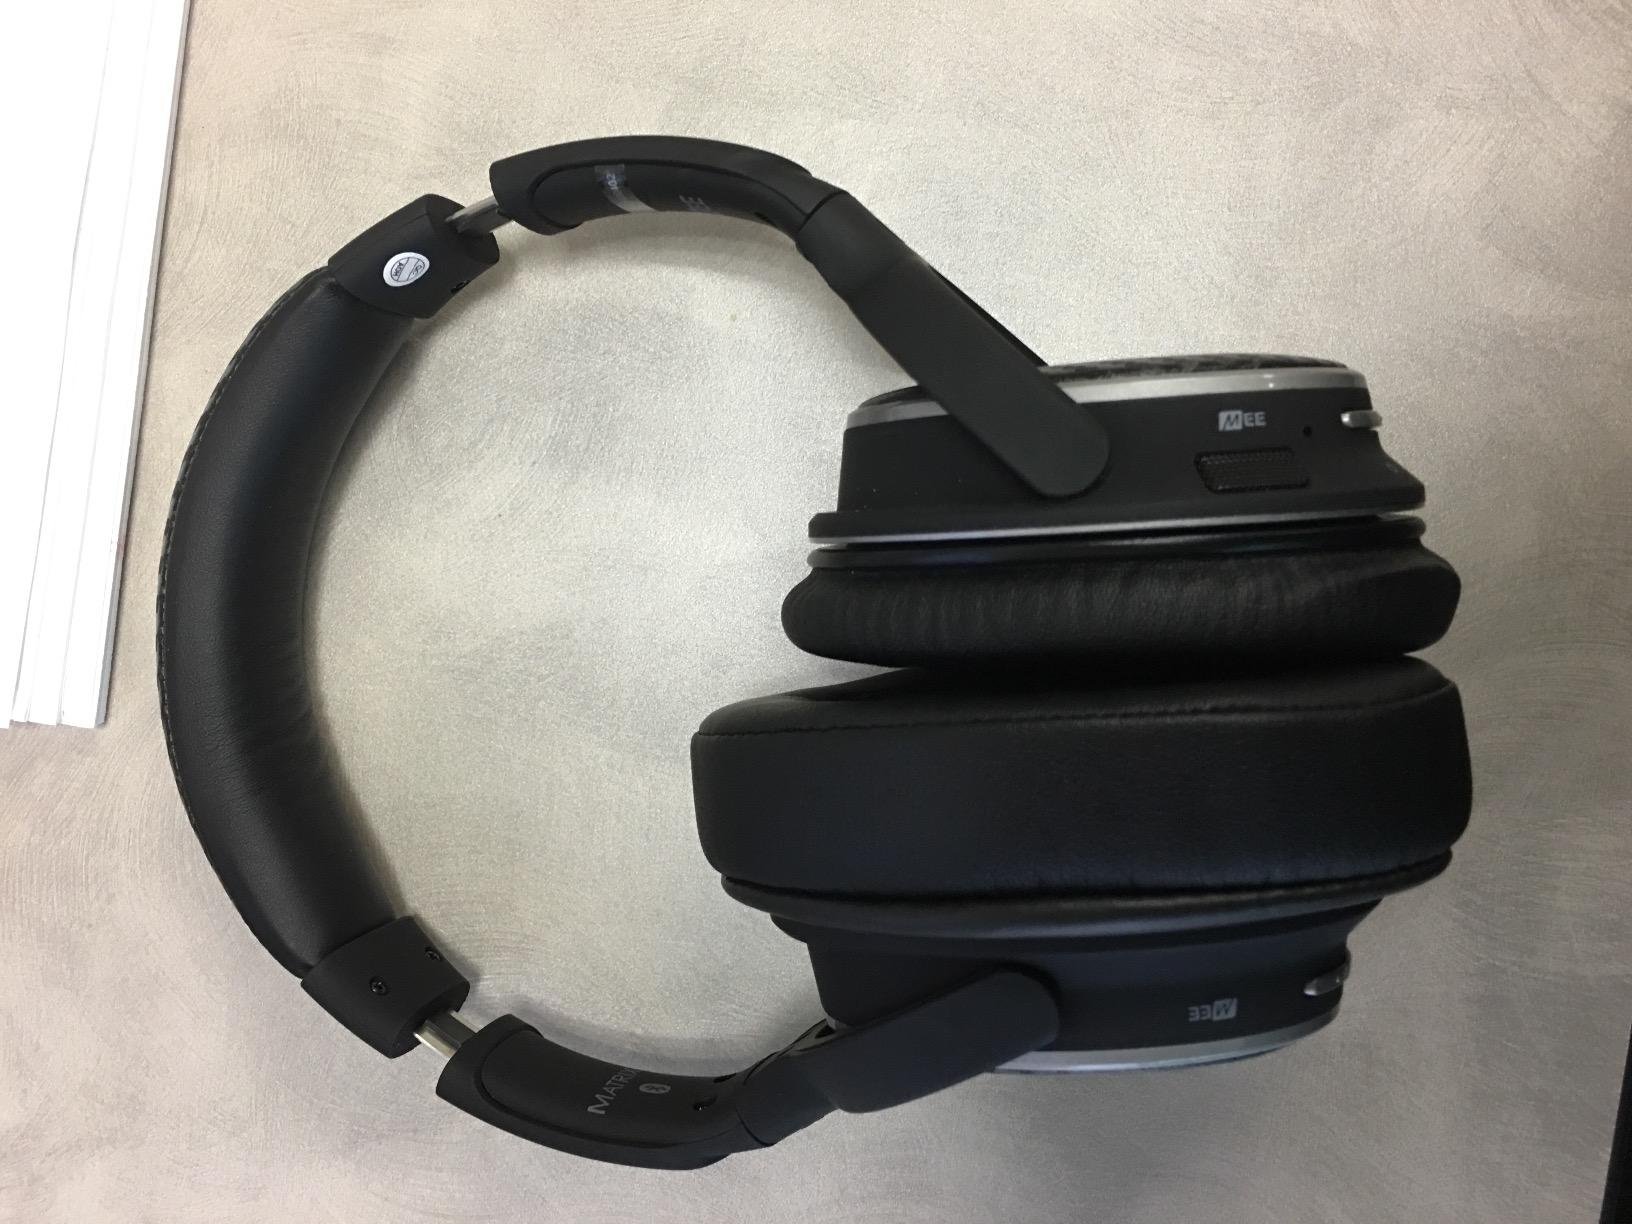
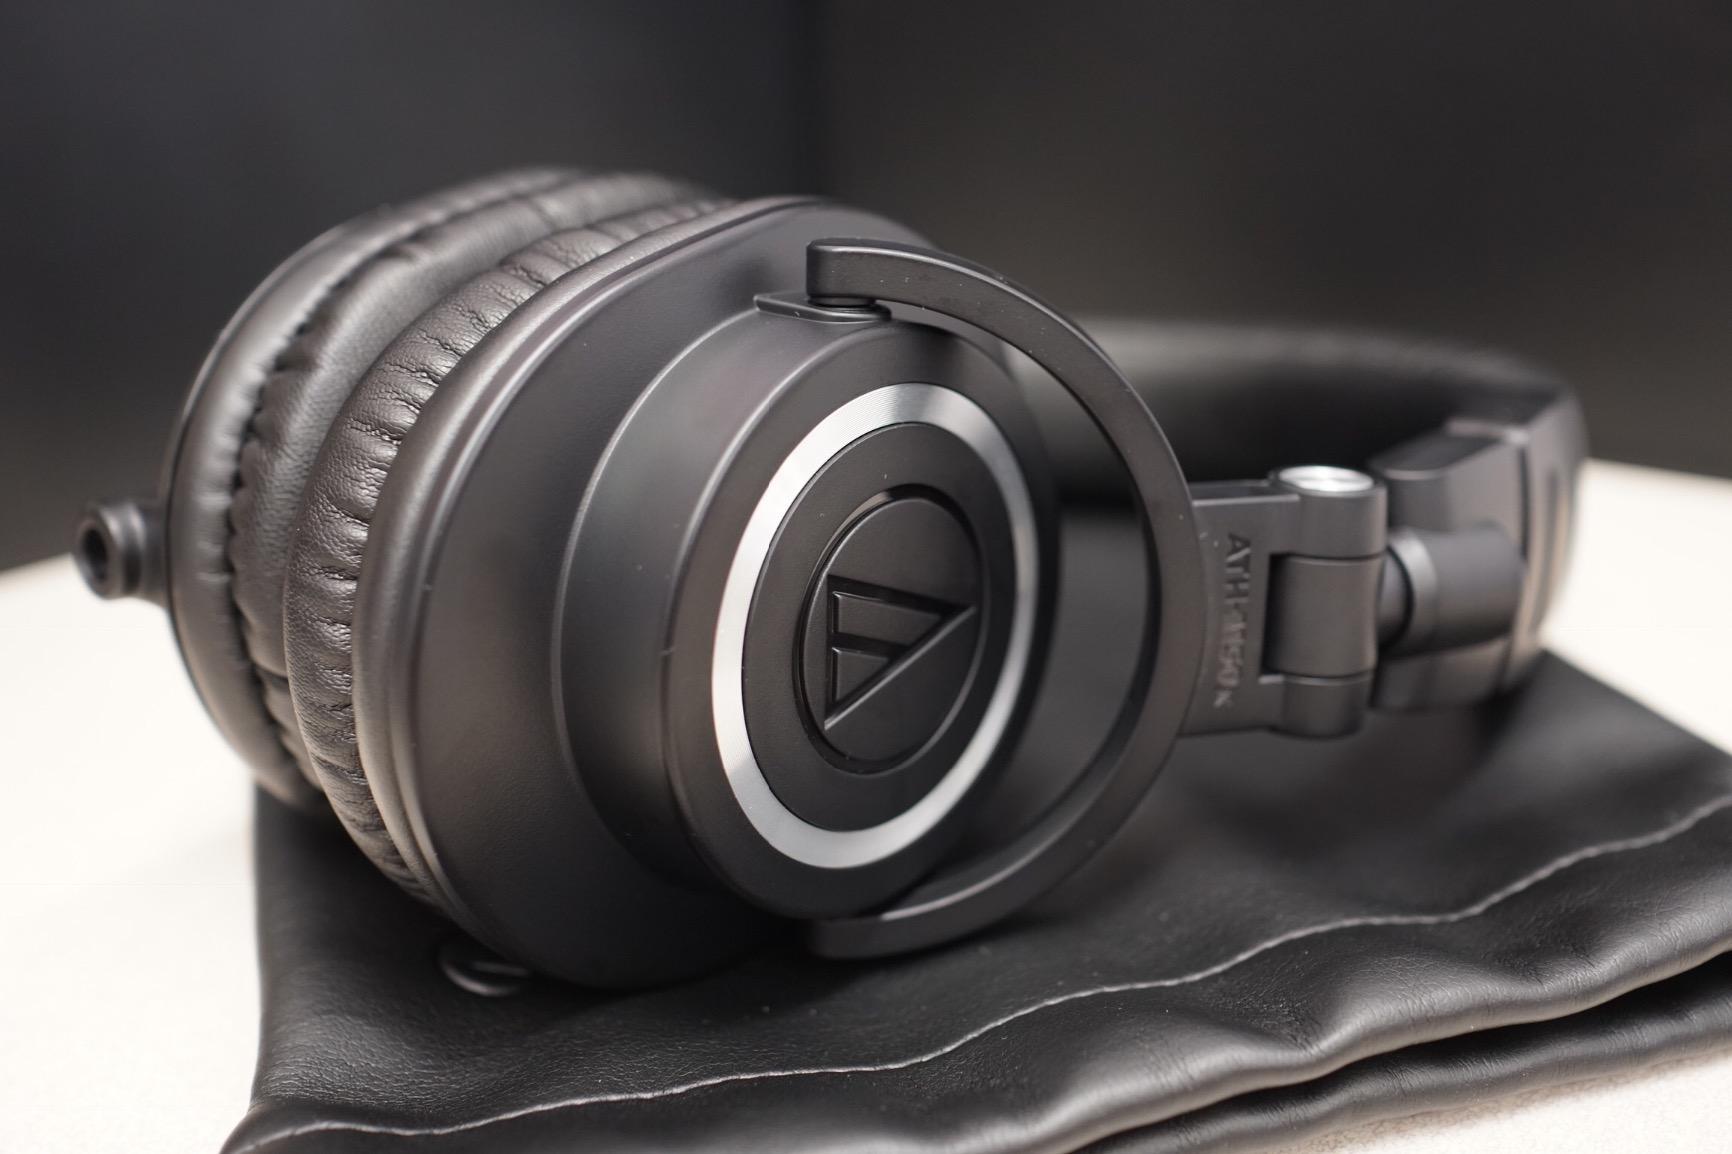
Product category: headphones
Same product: no